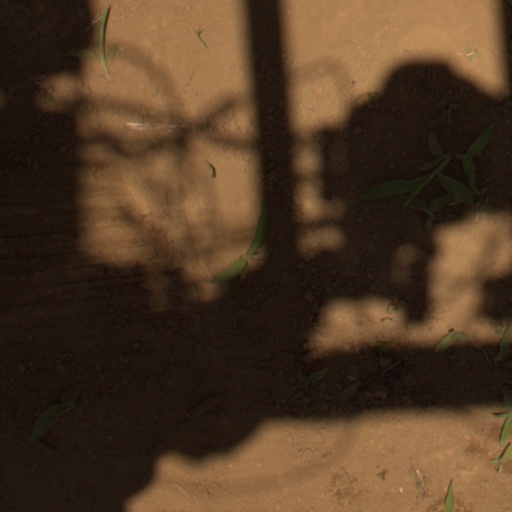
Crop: Jerusalem artichoke